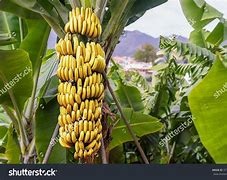
Label: banana